Little Big Soldier

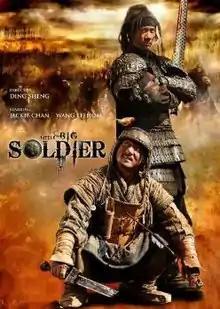
International poster

Little Big Soldier (lit. "Big Soldier, Little General") is a 2010 action comedy film directed by Ding Sheng and produced and written by Jackie Chan, also starring Chan and Leehom Wang. A Hong Kong-Chinese co-production, the film was produced with a budget of US$25 million and filmed between January and April 2009 at locations in Yunnan, China. According to Chan, the film was stuck in development hell for over 20 years.